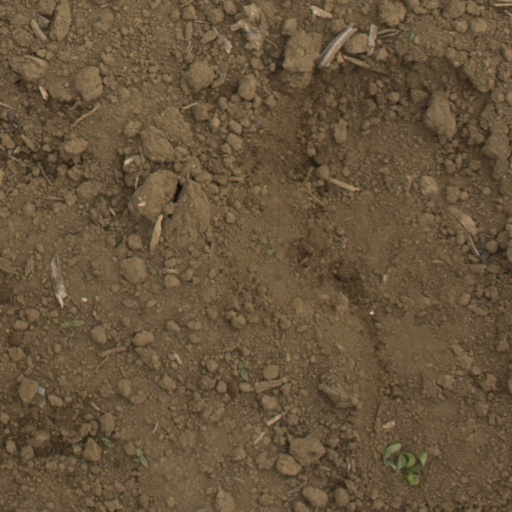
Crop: Jerusalem artichoke